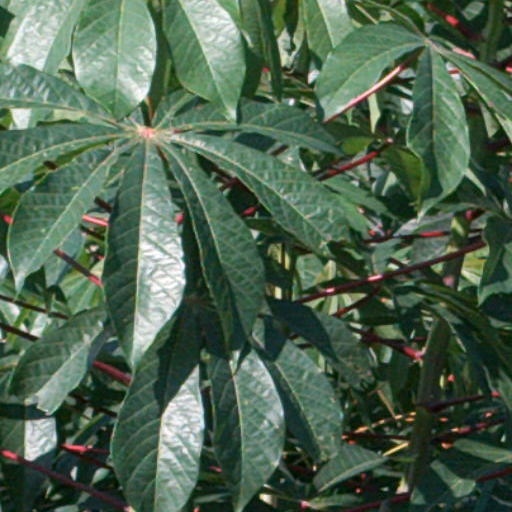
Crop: cassava